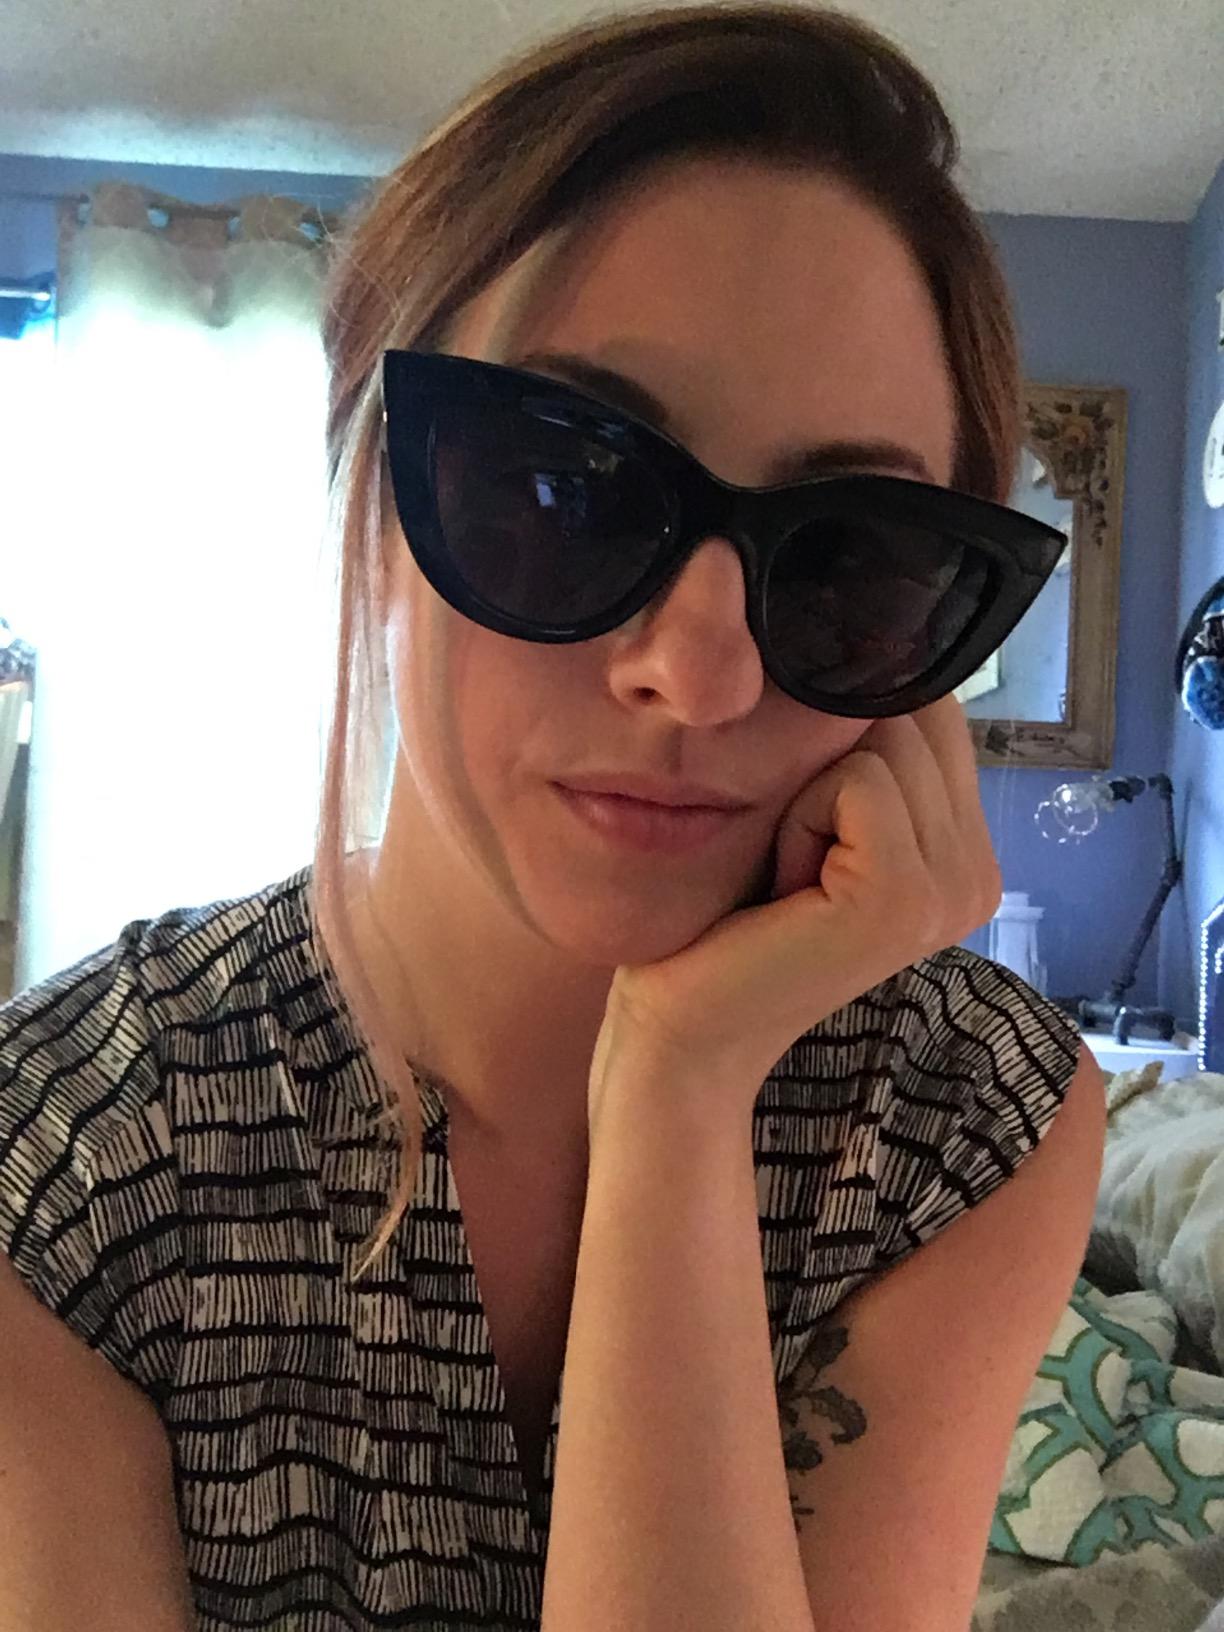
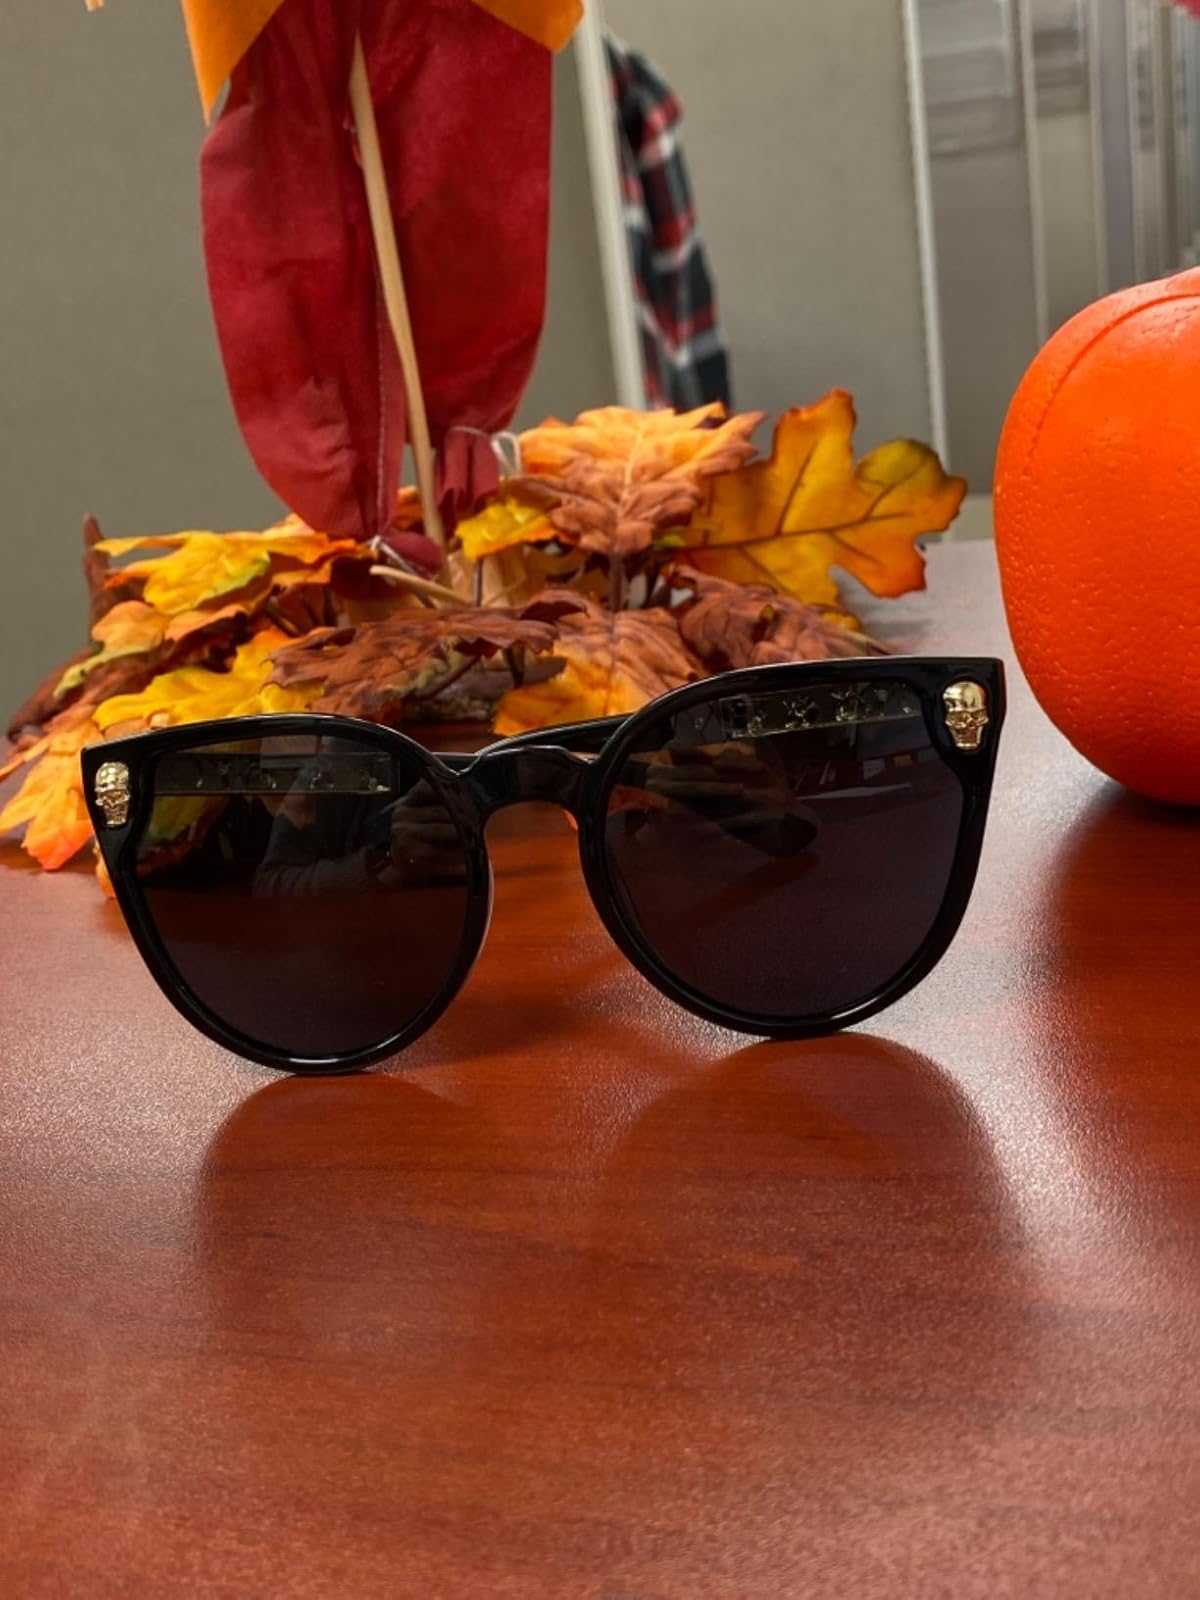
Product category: accessories_sunglasses
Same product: no